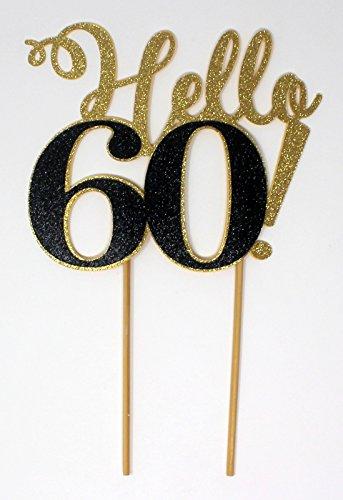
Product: All About Details CATHE60 Hello 60 Cake, 1pc, 60th Birthday, Party Decor, Glitter Topper (Gold & Black), 6 x 9,
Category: Grocery & Gourmet Food | Pantry Staples | Cooking & Baking | Frosting, Icing & Decorations | Cake Toppers
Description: Ideal for 6 to 8-in cake to celebrate 60th birthday or 60th anniversary; Use it as cake topper, sign or even photo props.
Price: $28.13
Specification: PackageDimensions:10.8x7.4x0.7inches|ItemWeight:3.2ounces|ShippingWeight:3.2ounces(Viewshippingratesandpolicies)|Manufacturer:AllAboutDetails|ASIN:B07DP9JRDH|Itemmodelnumber:CATHE60|DatefirstlistedonAmazon:June21,2016